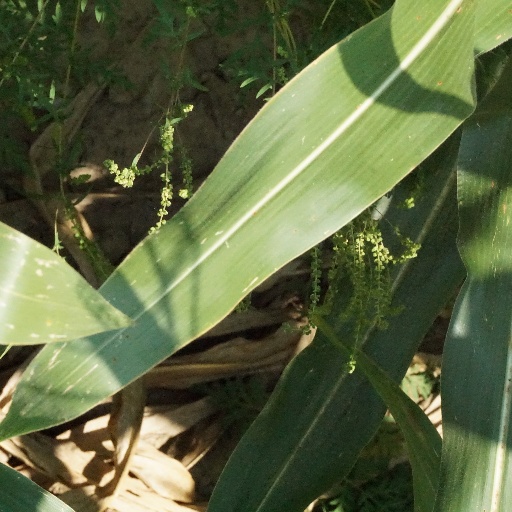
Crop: maize; corn